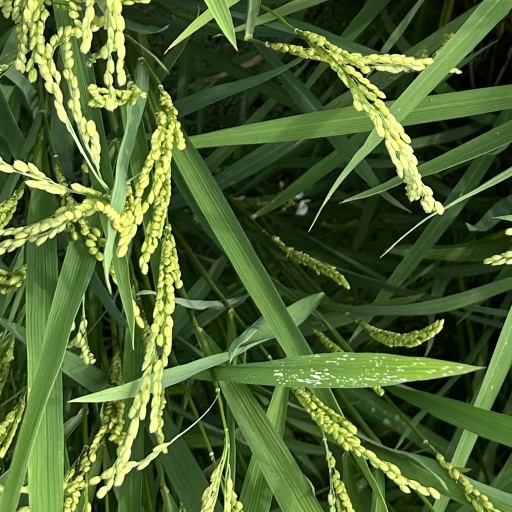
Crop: rice